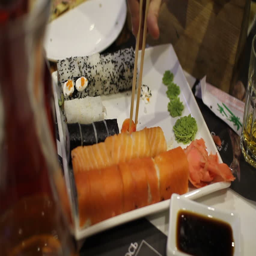
hand with chopsticks dip sushi into the soy sauce